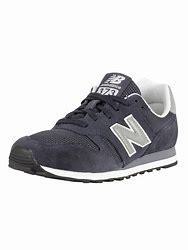
Brand: New
Model: Balance 373